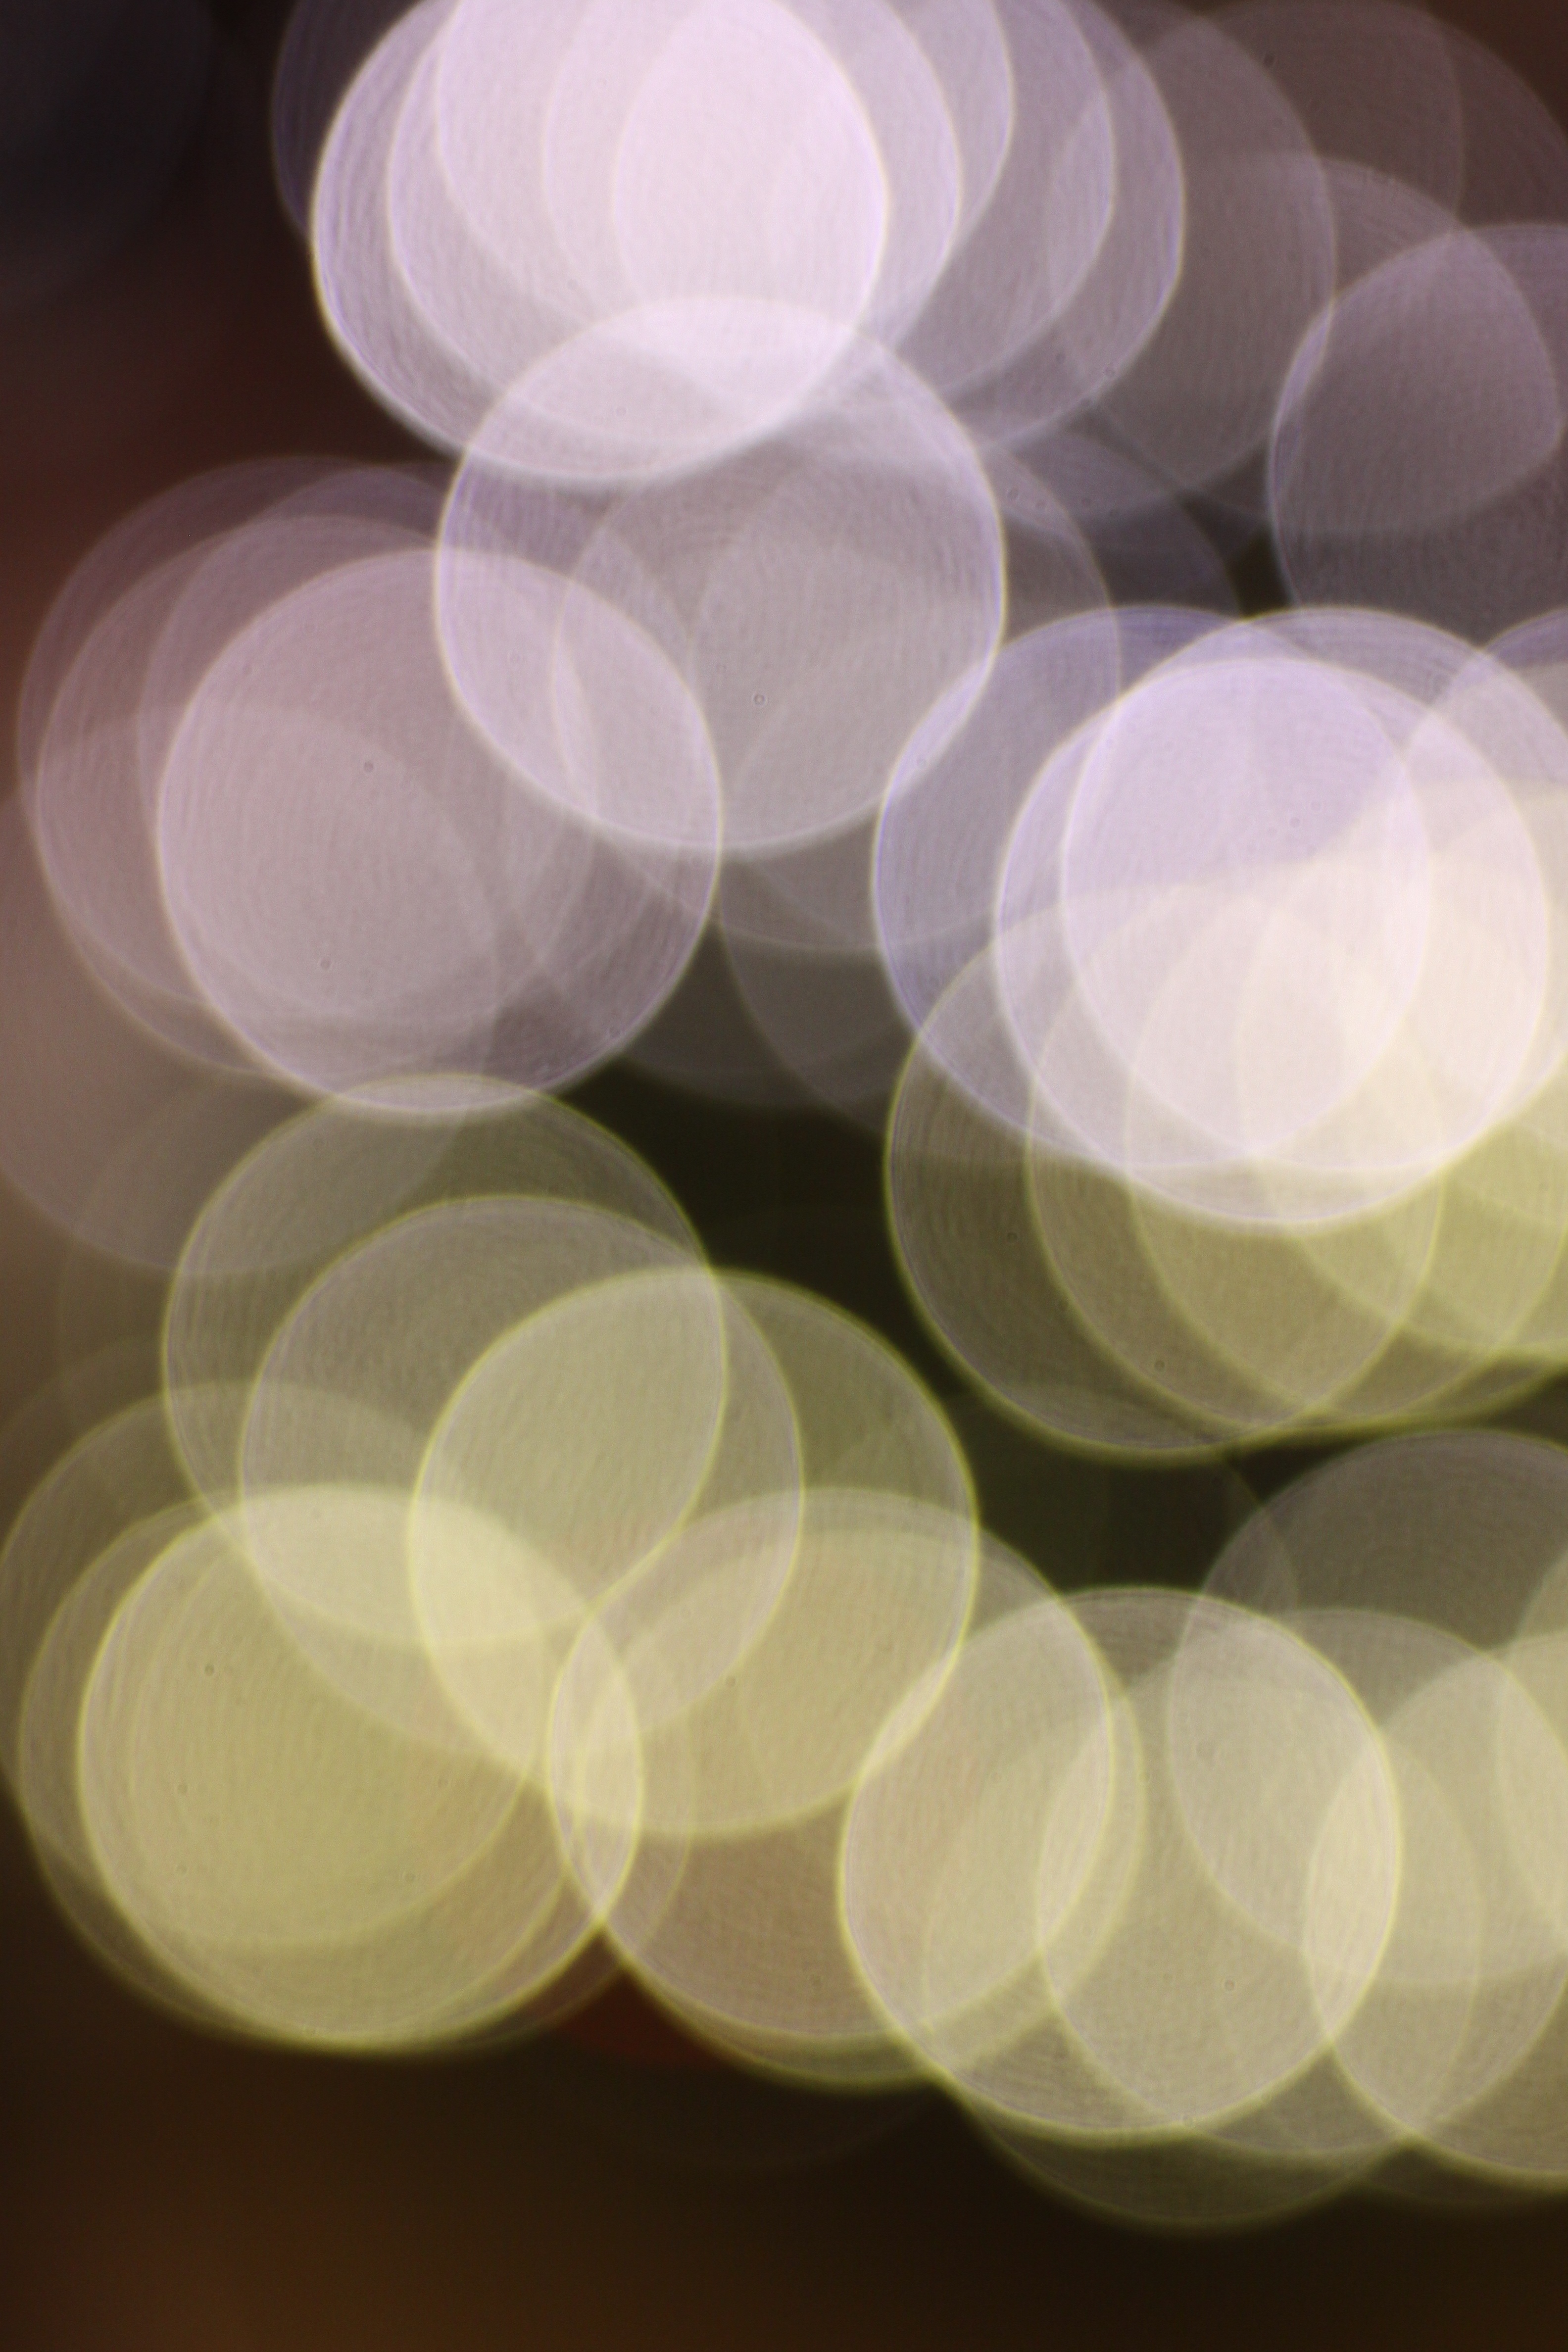
bokeh, white, flower, petal, ceiling, lens, lighting, circle, sphere, shape, out of focus